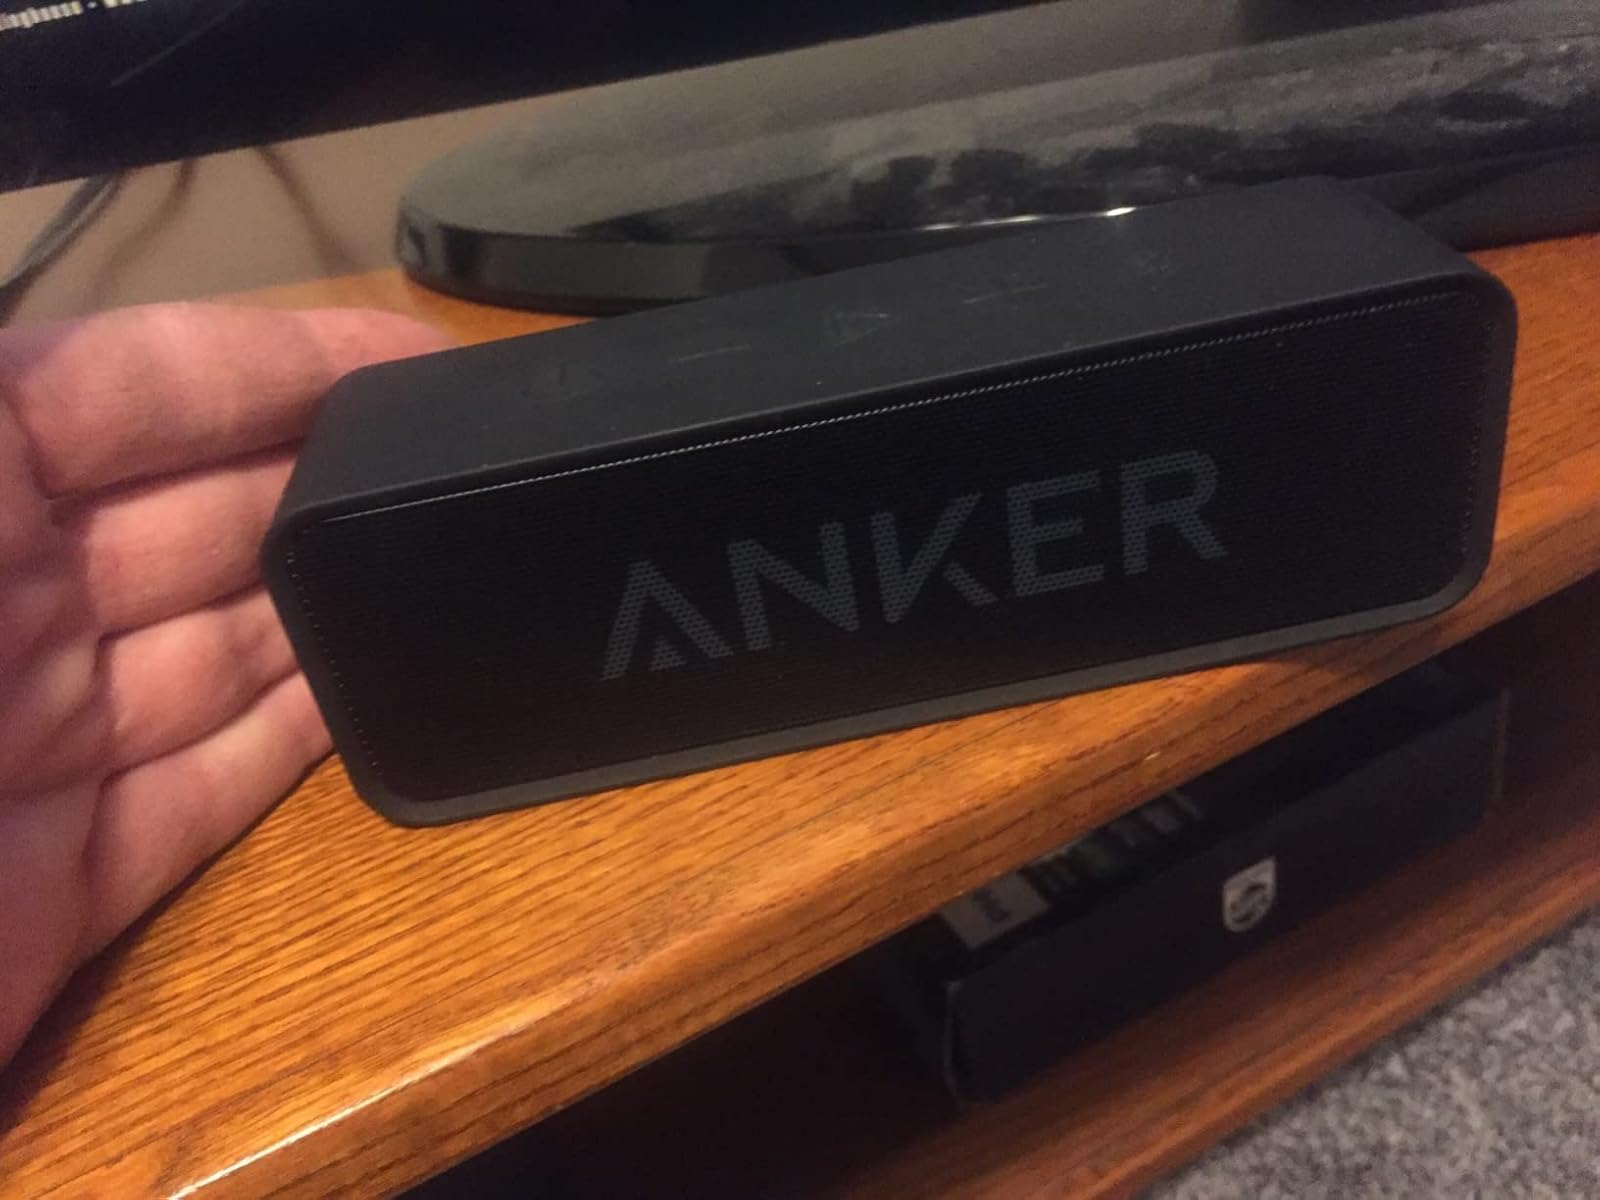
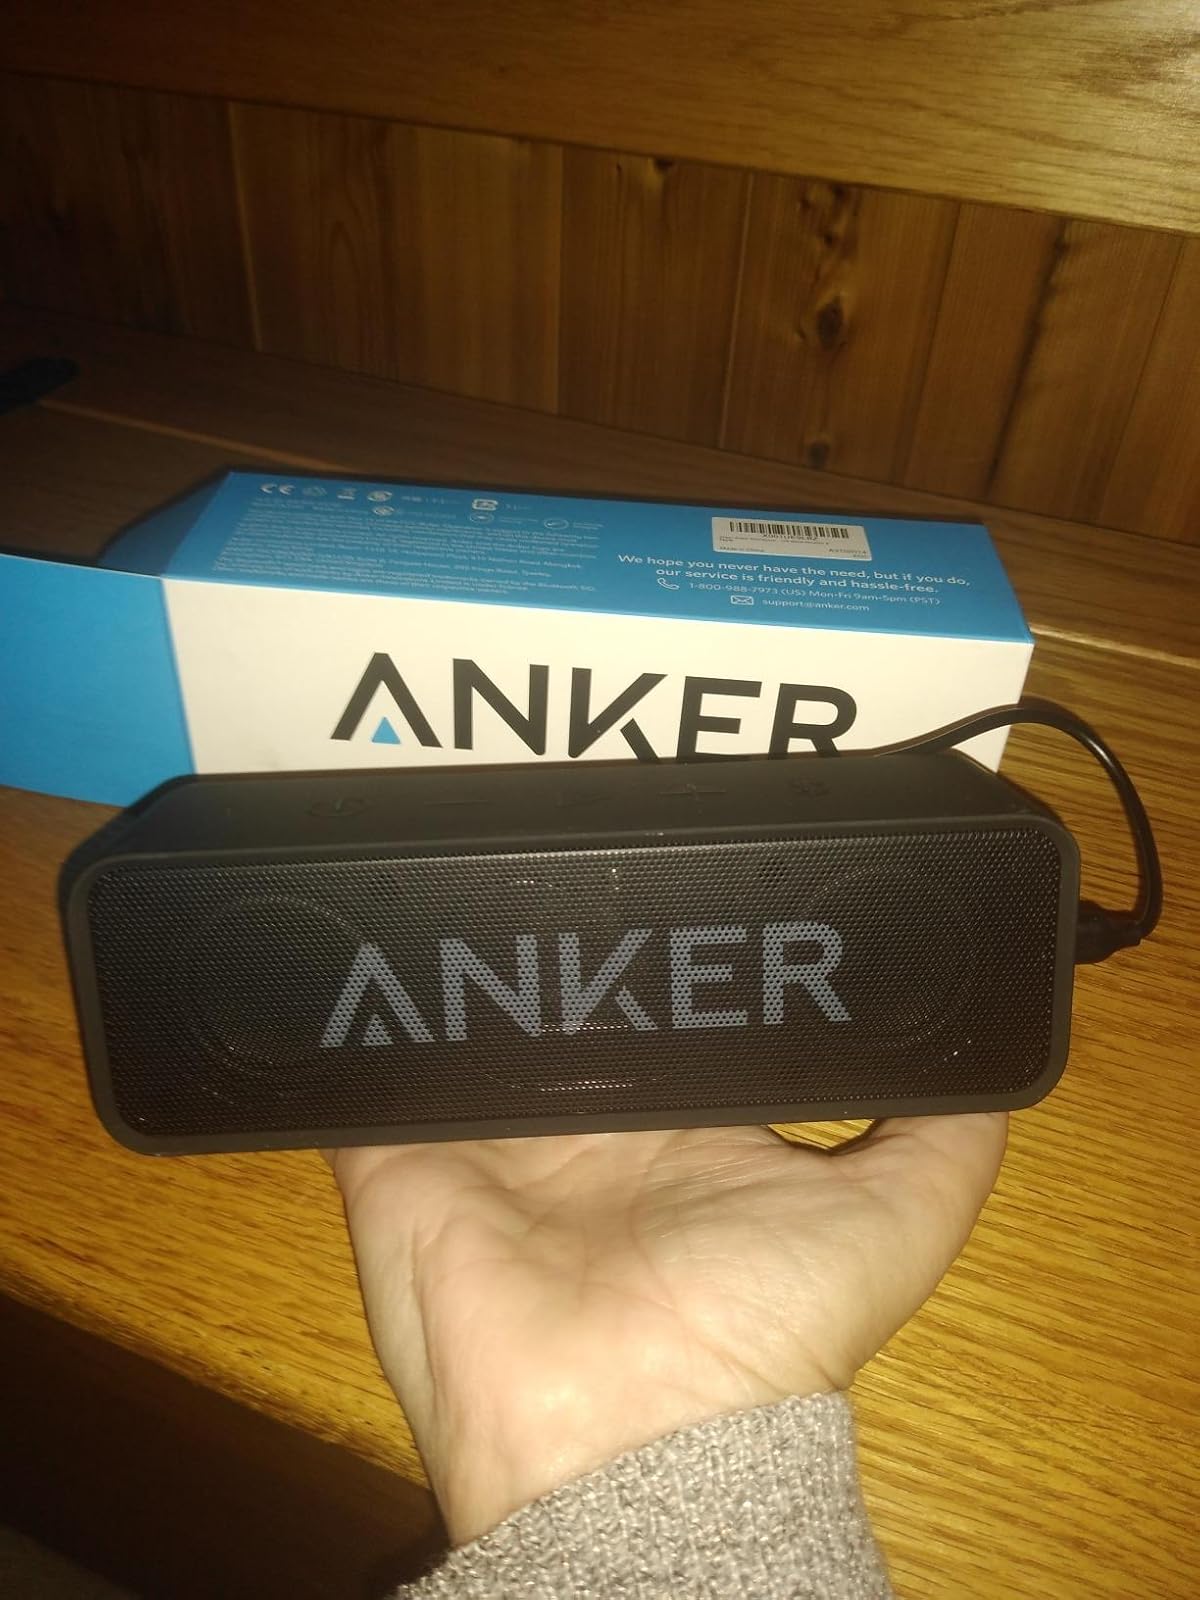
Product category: speaker
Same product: yes